Coffee

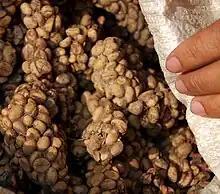
Kopi luwak, coffee berries that have been preprocessed by passing through the Asian palm civet's digestive tract

An Asian coffee known as kopi luwak undergoes a peculiar process made from coffee berries eaten by the Asian palm civet, passing through its digestive tract, with the beans eventually harvested from feces. Coffee brewed from this process is among the most expensive in the world, with bean prices reaching $160 per pound or $30 per brewed cup. Kopi luwak coffee is said to have a uniquely rich, slightly smoky aroma and flavor with hints of chocolate, resulting from the action of digestive enzymes breaking down bean proteins to facilitate partial fermentation. In Thailand, black ivory coffee beans are fed to elephants whose digestive enzymes reduce the bitter taste of beans collected from dung. These beans sell for up to $1,100 a kilogram ($500 per lb), achieving the world's most expensive coffee, three times costlier than palm civet coffee beans.